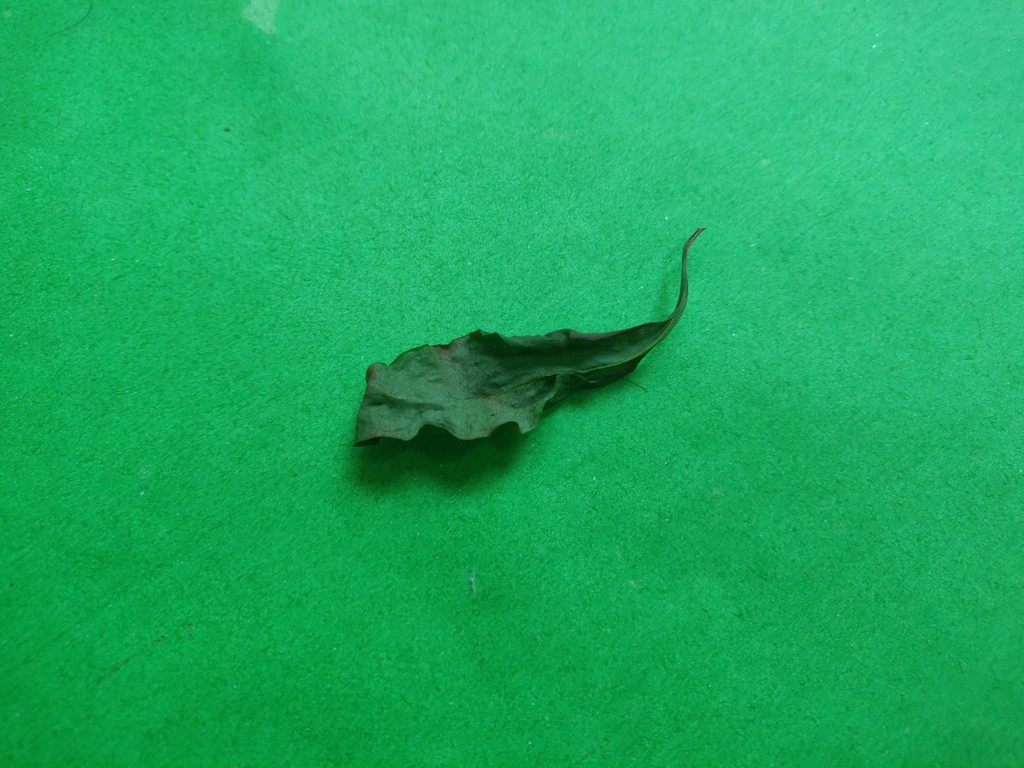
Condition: Dried
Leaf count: single
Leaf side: unknown